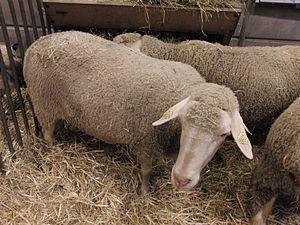
Brebis Est à laine Mérinos - Salon international de l'agriculture 2011, Paris, France
L'Est à laine mérinos est une race ovine du nord-est de la France. Elle est originaire du sud-ouest de l'Allemagne, le Wurtemberg, où elle a été formée à partir de sujets mérinos importés d'Espagne puis de France. Les animaux sont de grande taille, sans cornes, avec une toison blanche, étendue, de type mérinos. La tête est blanc grisé, enlainée sur le front, avec des oreilles semi pendantes. C'est une race très résistante dans le milieu extérieur et particulièrement adaptée à la marche. Race maternelle par excellence, elle est utilisée pure ou en croisements pour produire des agneaux de boucherie lourds. Comme les mérinos en général, c'est une excellente productrice de laine fine, abondante, longue et résistante. Son schéma de sélection recourt au testage sur descendance, et dispose d'un centre d'élevage. Selon le Bureau des ressources génétiques, en 2005, on comptait environ 50 000 brebis.